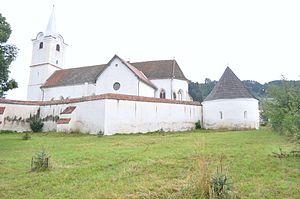
Sânzieni est une commune roumaine du județ de Covasna, dans le Pays sicule, en Transylvanie. Elle est compose des quatre villages suivants: